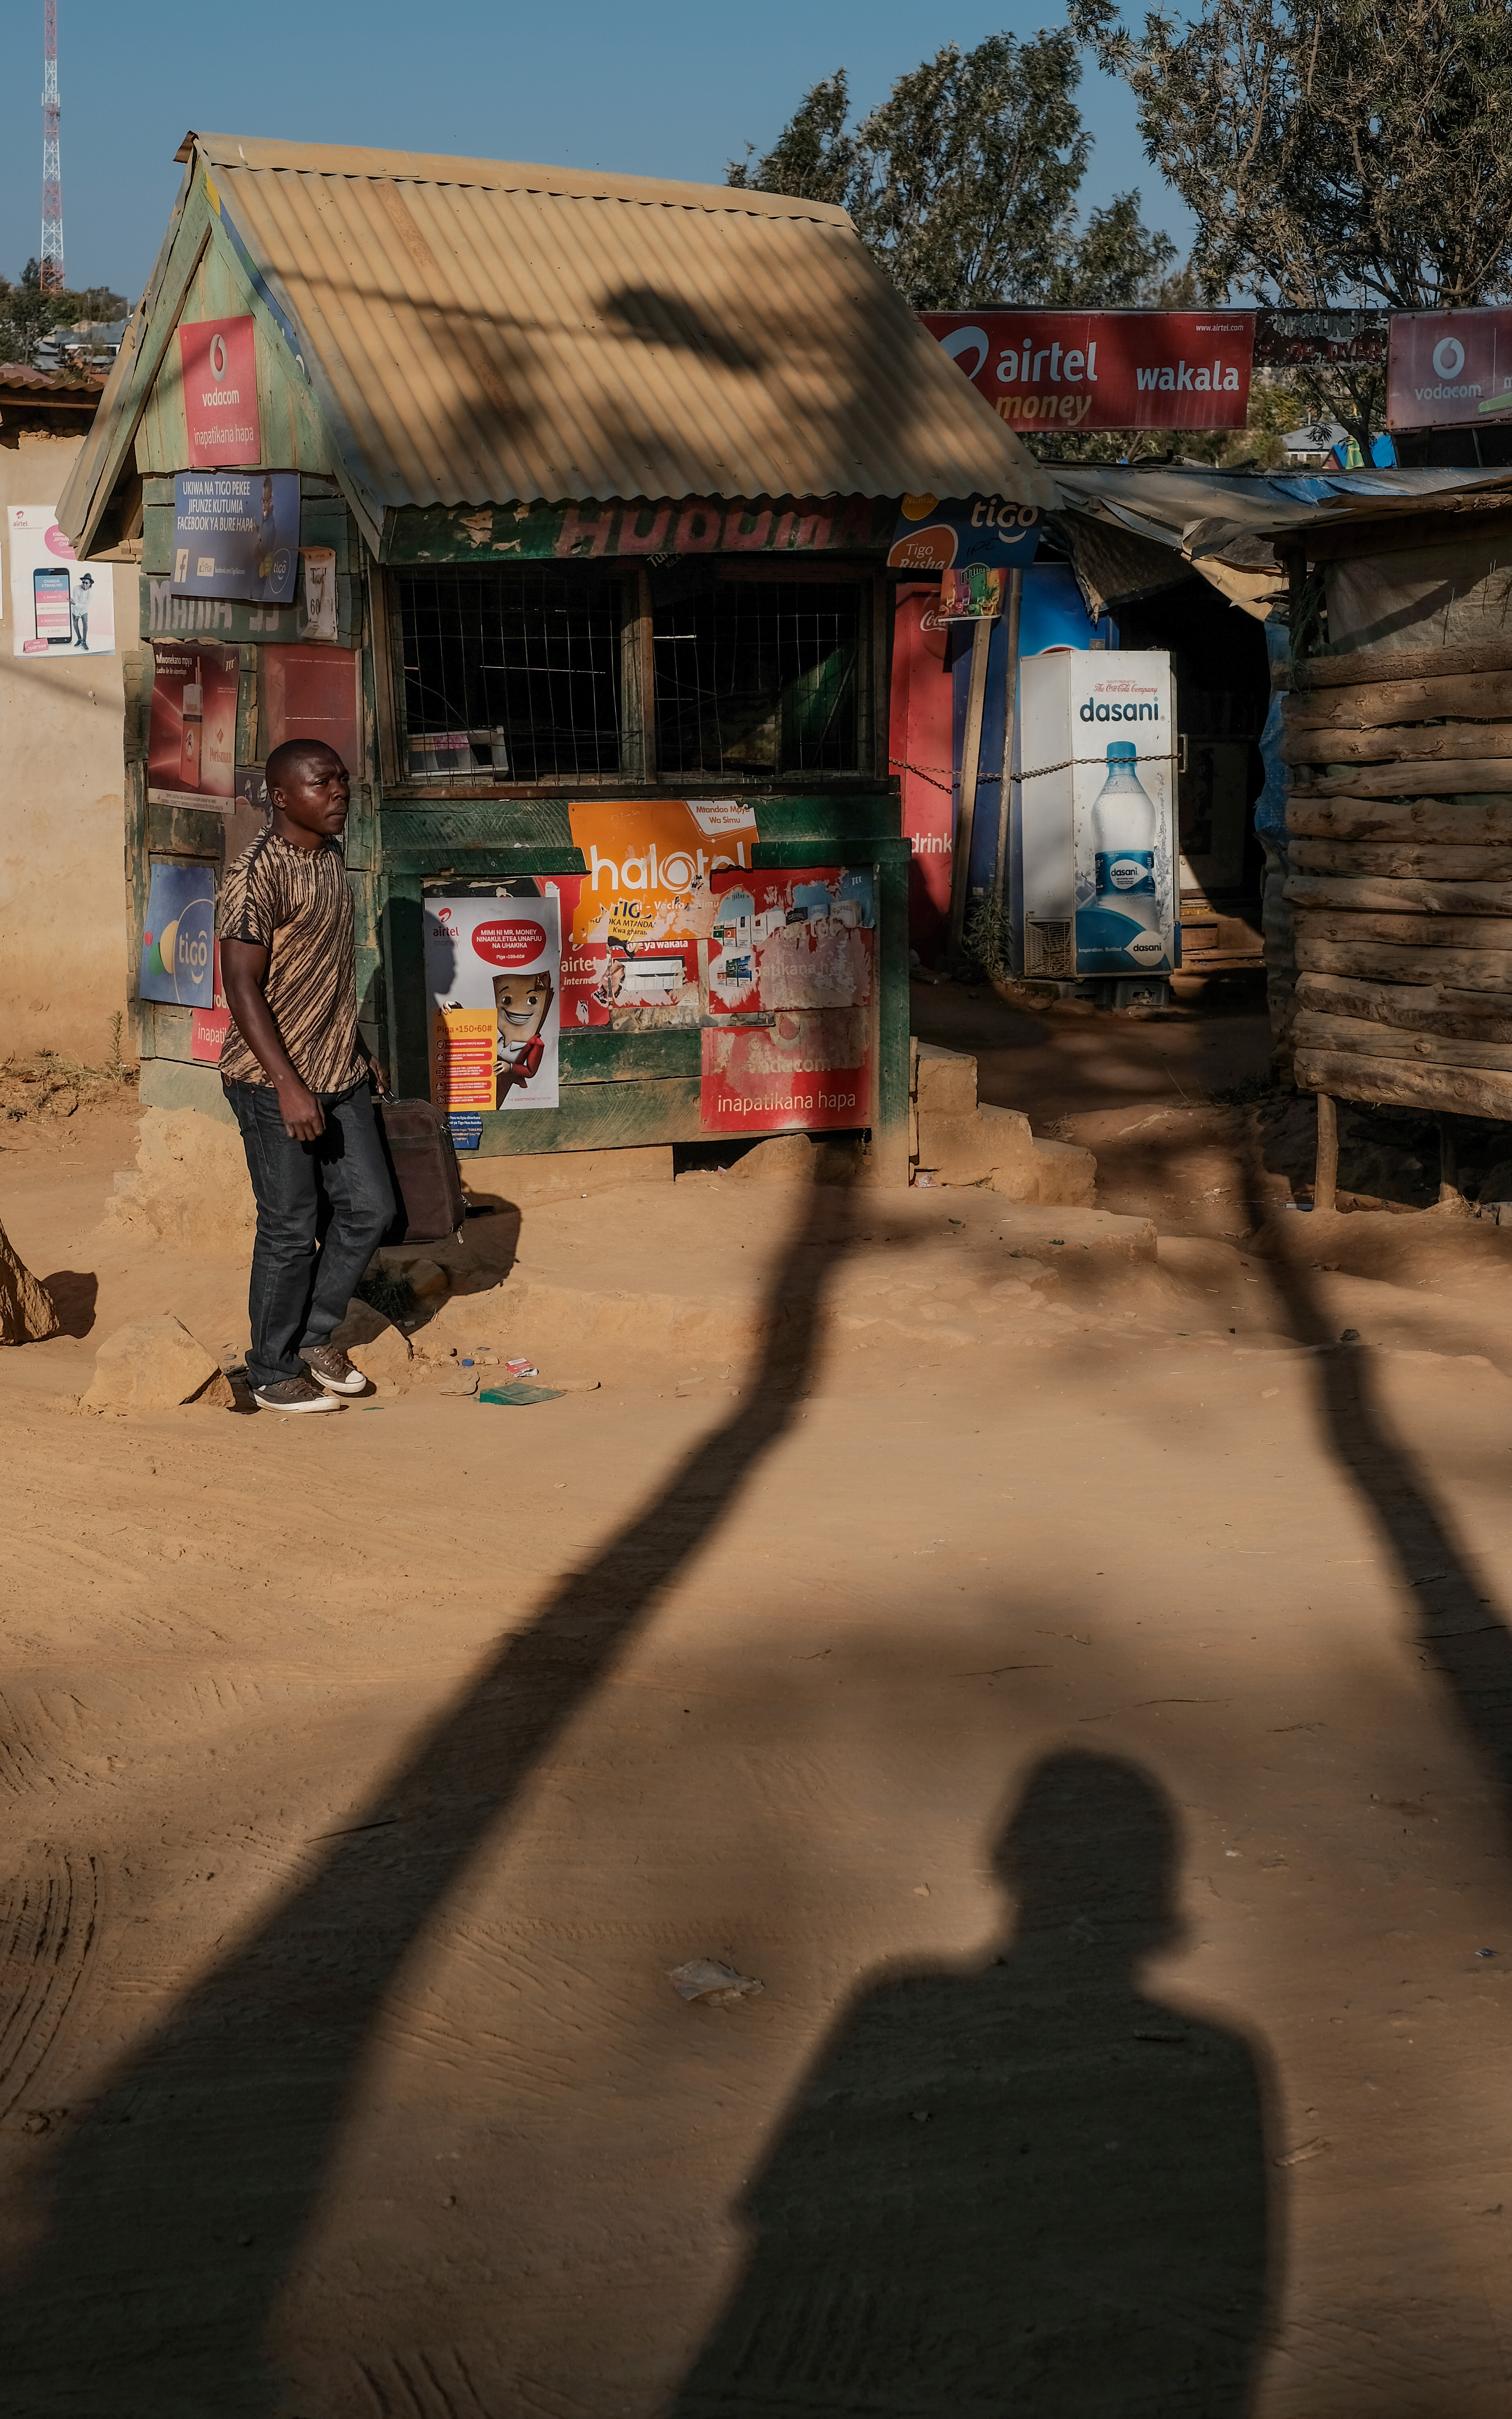
people, road, street, city, urban, travel, social, color, africa, society, temple, stadt, poverty, fuji, afrika, development, strase, xpro2, armut, sustainable, nachhaltige, entwicklung